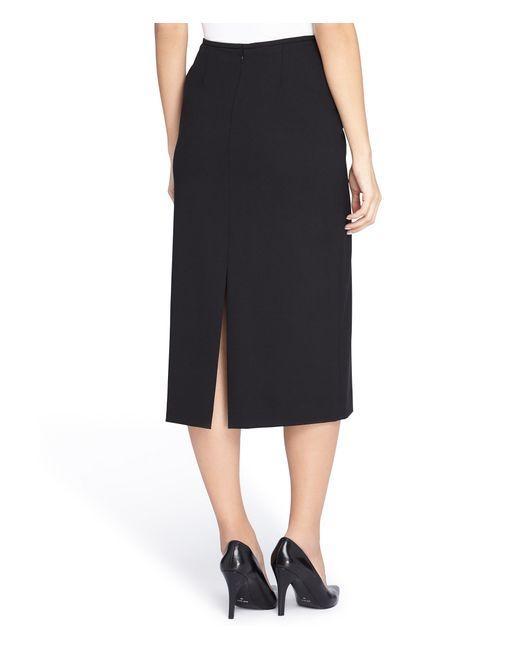
Schwarzer langer Bleistiftrock mit Rückenschlitz